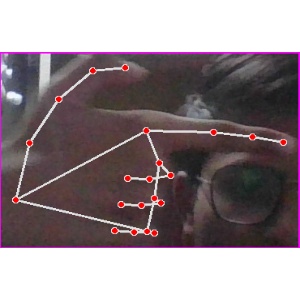
अक्षर: ब